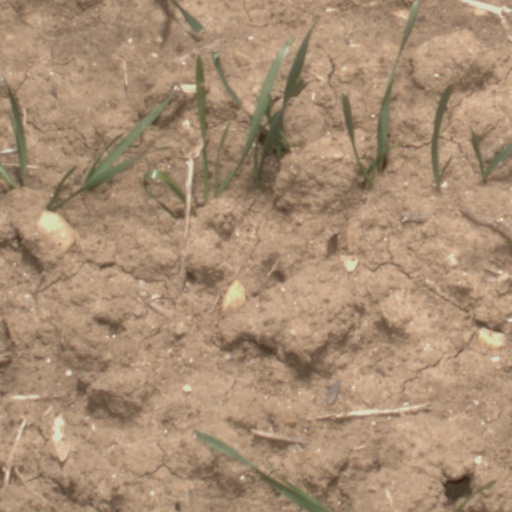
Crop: wheat